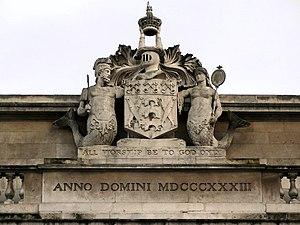
La Worshipful Company of Fishmongers est une des corporations de la cité de Londres qui, au Moyen Âge, regroupait les marchands faisant commerce du poisson.